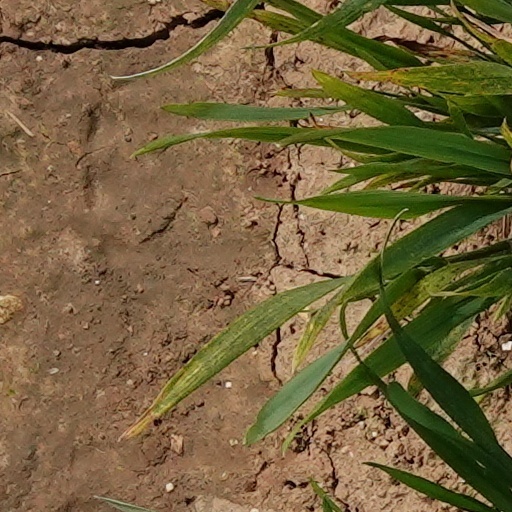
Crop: wheat